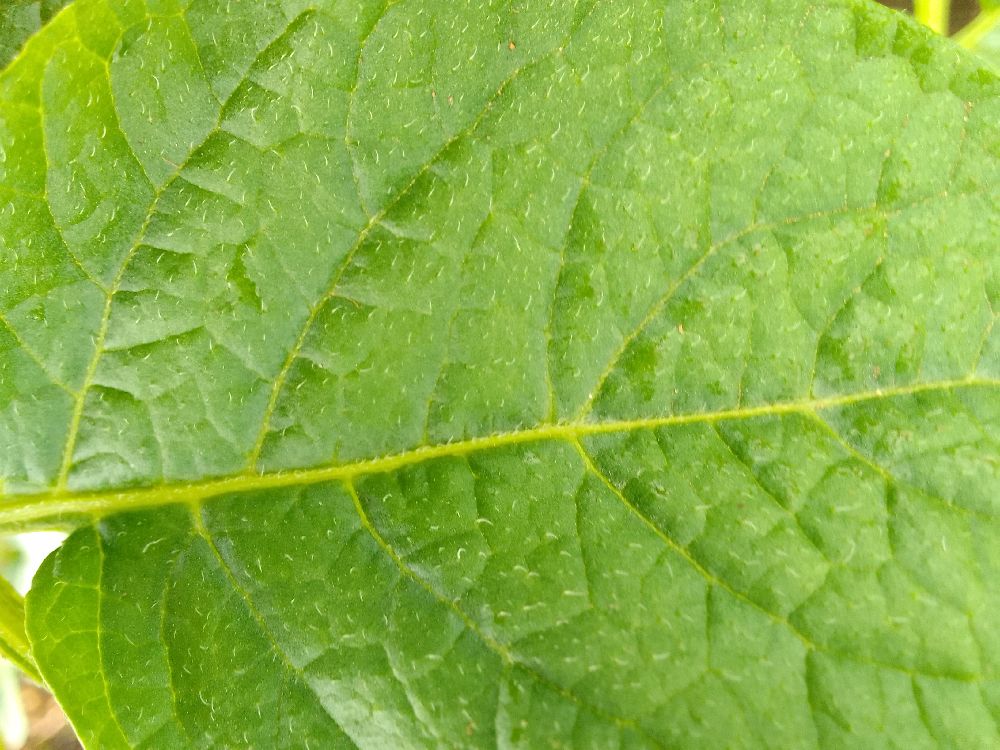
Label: Healthy